1995 Gulf of Aqaba earthquake

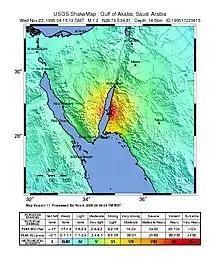
USGS shakemap showing the intensity of the 1995 Gulf of Aqaba earthquake

The earthquake was the largest event to occur on along the DST during the 20th century and was felt up to away. The period of aftershocks carried on for over a year with many exceeding magnitude 5. Within several hours of the mainshock a number of small earthquakes occurred along the DST north of the epicenter. Analysis of these earthquakes suggest that they may have been remotely triggered by the Gulf of Aqaba mainshock. Much attention has been given to remotely triggered earthquakes since the 1992 Landers earthquake in southern California.